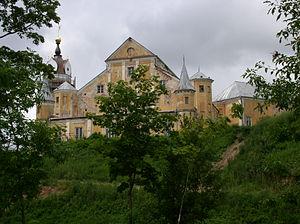
Niasvij ou Nesvij est une ville de la voblast de Minsk, en Biélorussie, et le centre administratif du raïon de Niasvij. Sa population s'élevait à 14 957 habitants en 2014.